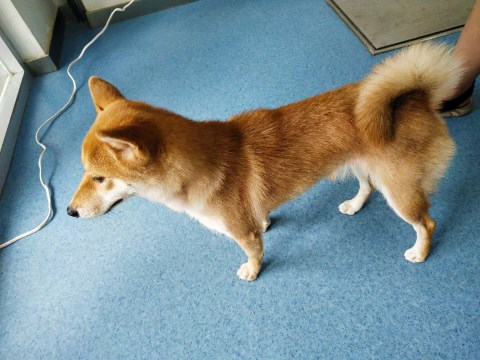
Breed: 1043-n000001-Shiba_Dog